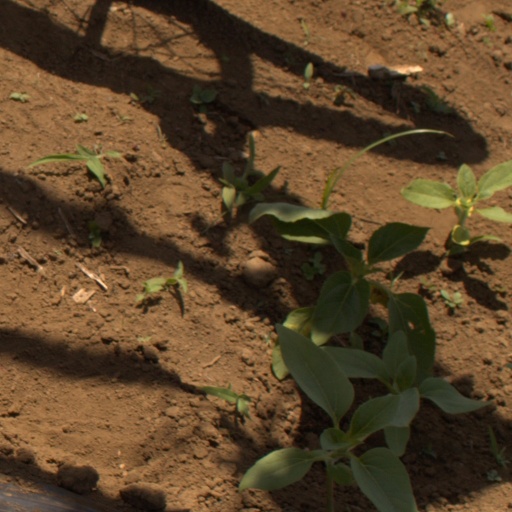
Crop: Jerusalem artichoke